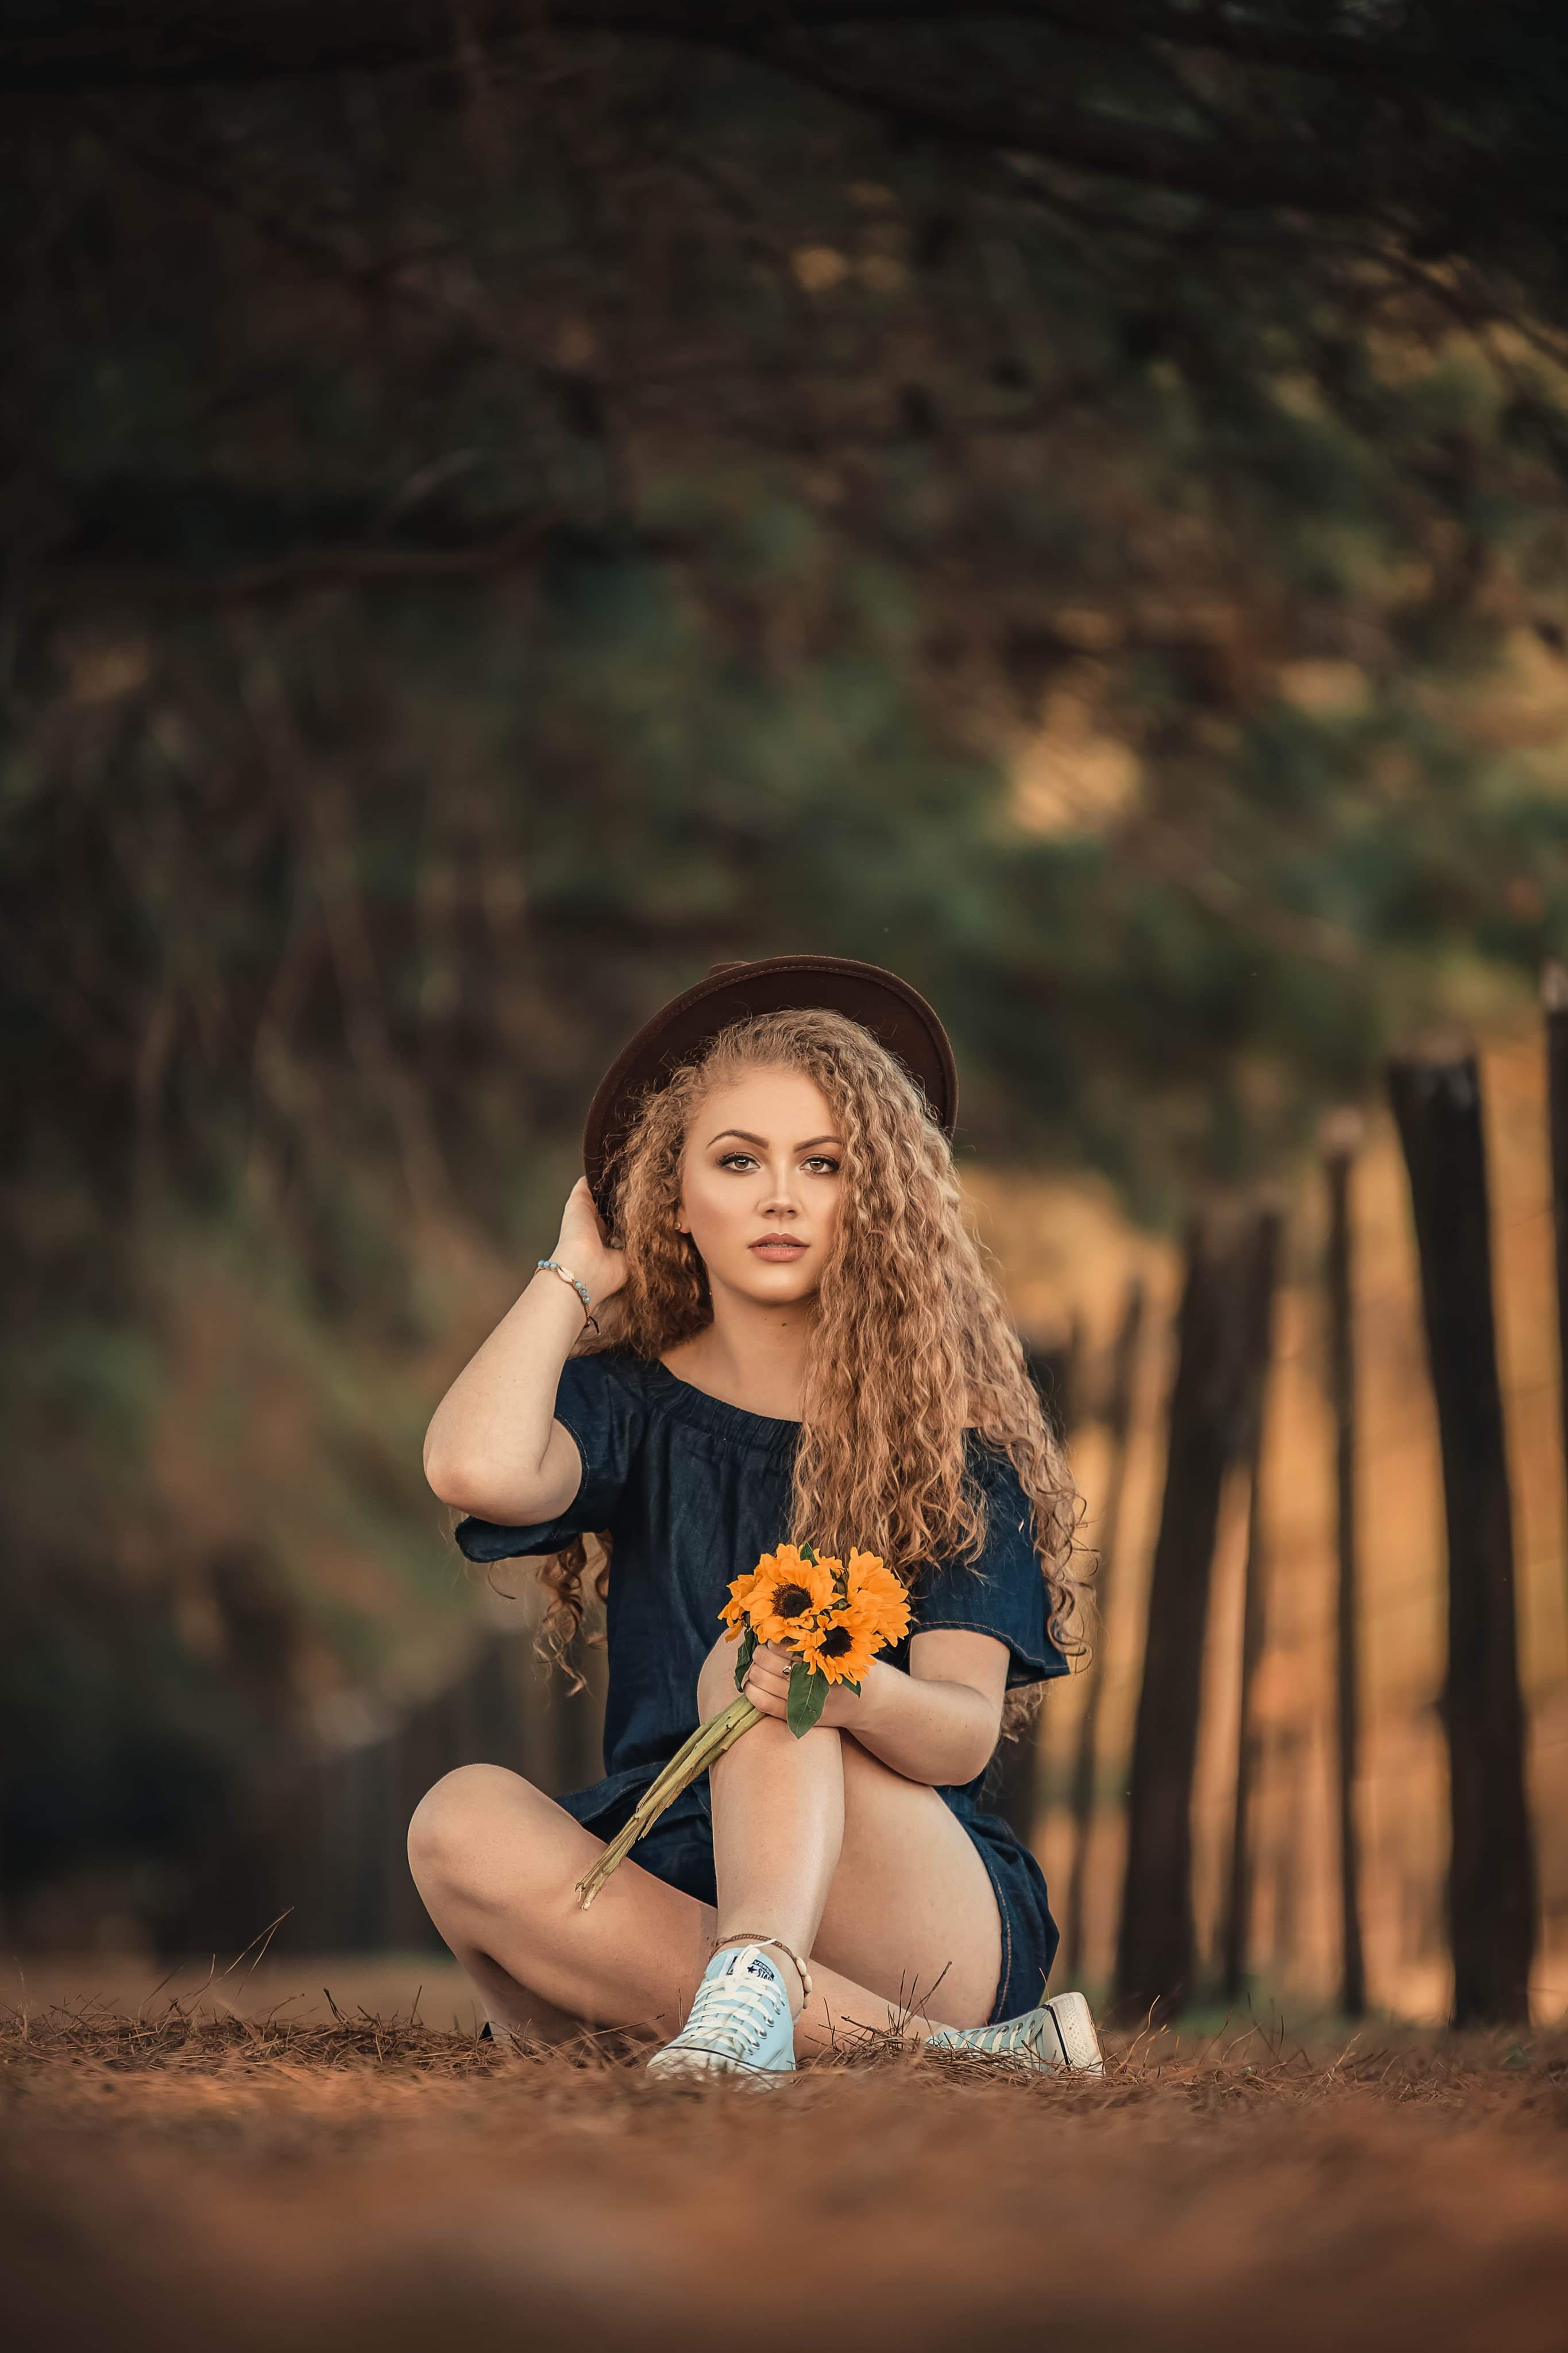
girl, People in nature, photograph, lady, beauty, sitting, photography, flash photography, yellow, long hair, portrait, photo shoot, fashion, tree, brown hair, smile, portrait photography, fun, model, happy, fawn, daydream, stock photography, plant, black hair, style, forest, child model